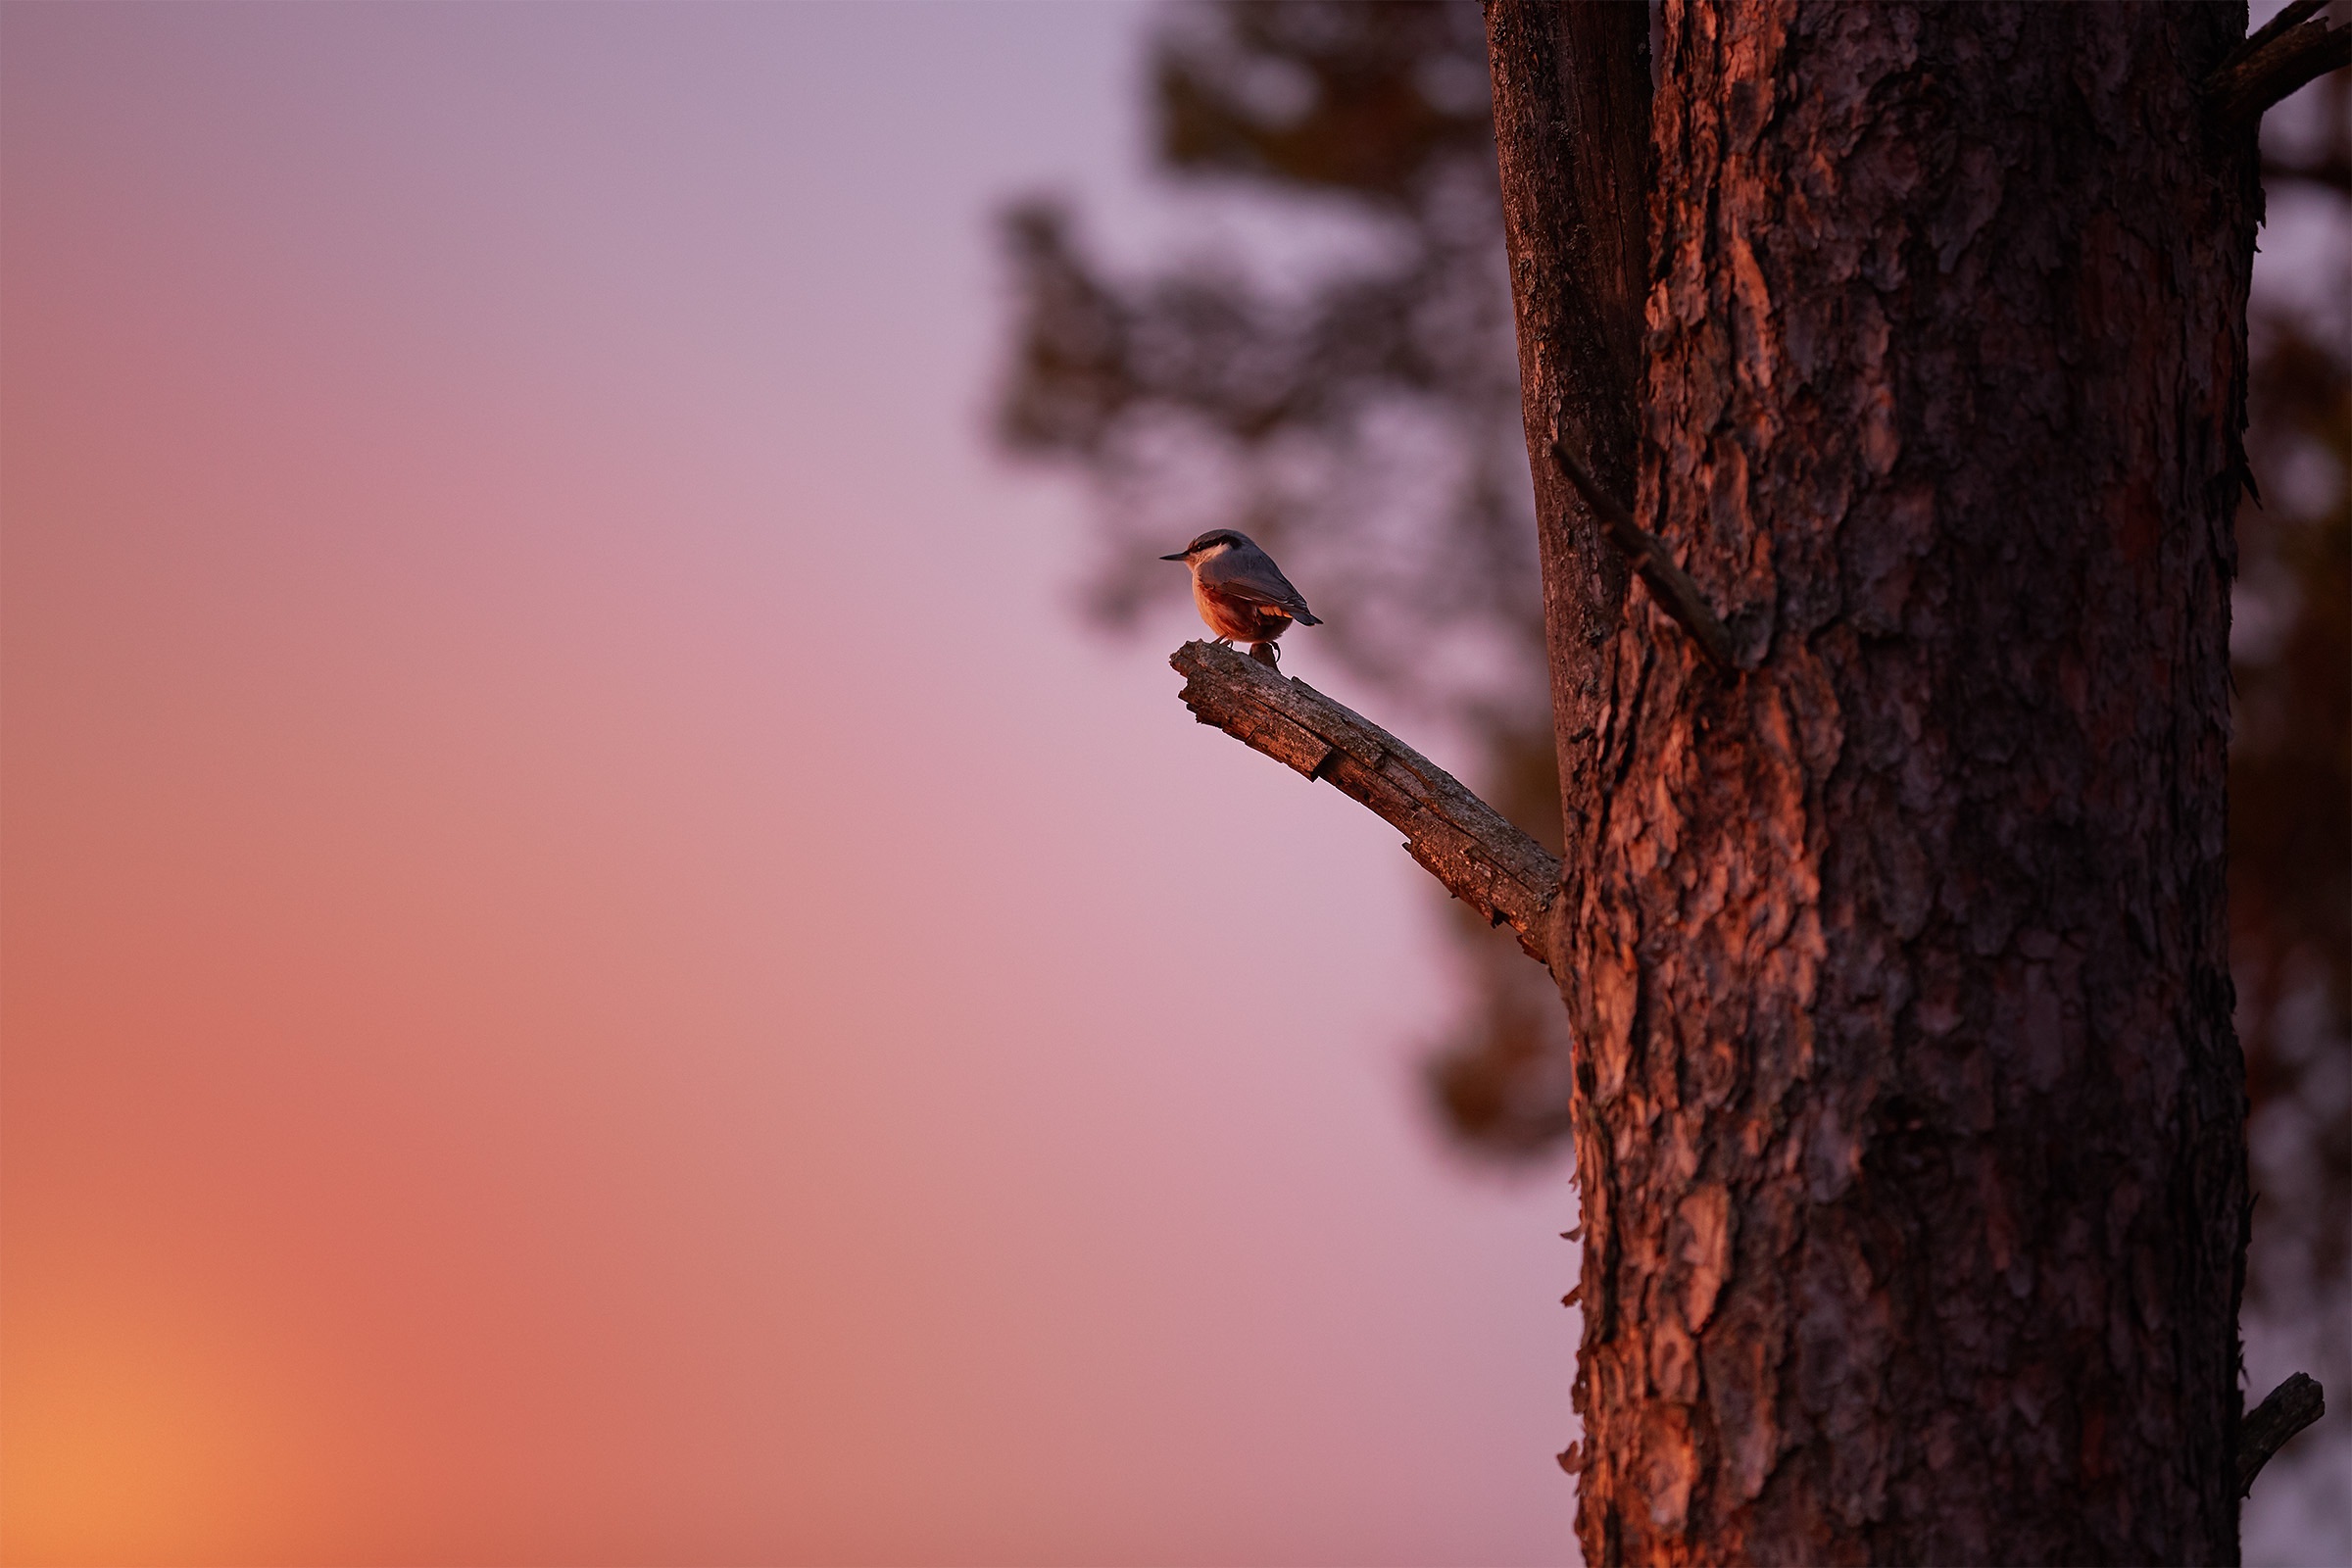
tree, nature, branch, bird, light, sky, sunlight, morning, leaf, flower, autumn, season, close up, perched, macro photography, woody plant